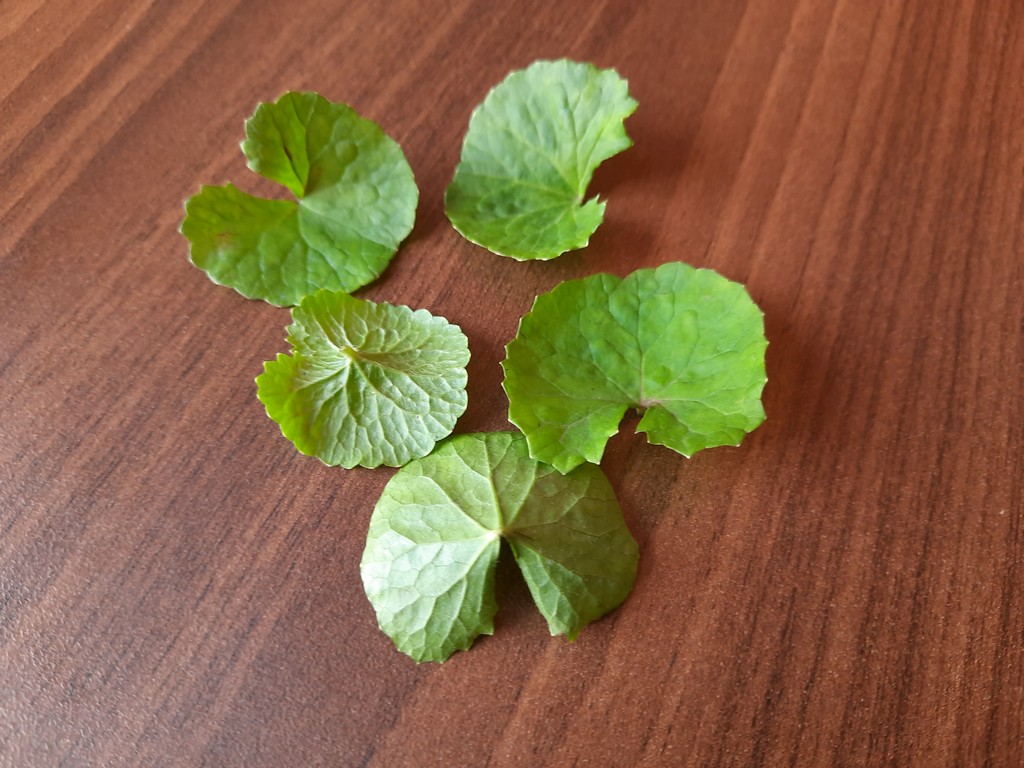
Label: Healthy